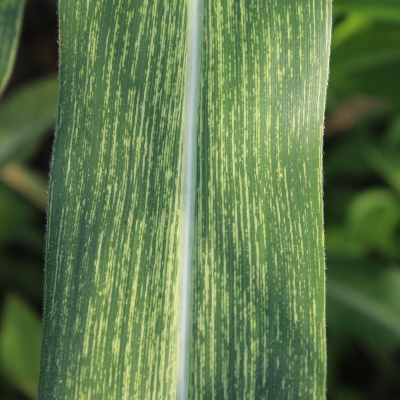
Crop: Maize
Condition: streak virus